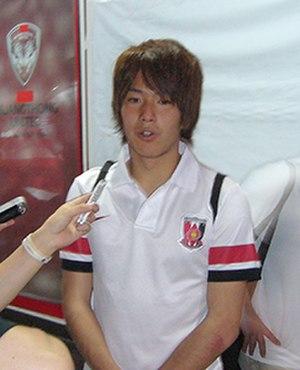
Shinya Yajima est un footballeur japonais né le 18 janvier 1994. Il évolue au poste de milieu de terrain.